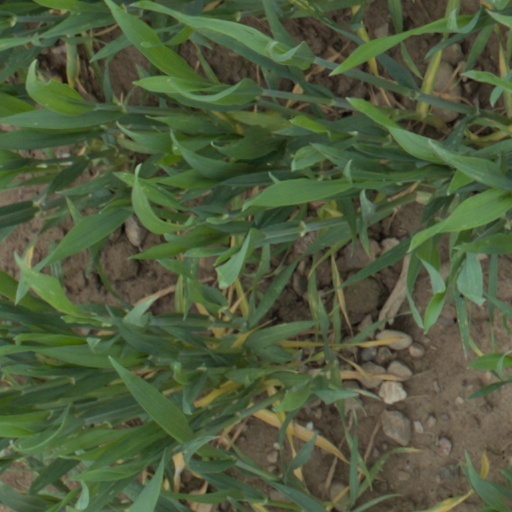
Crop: wheat